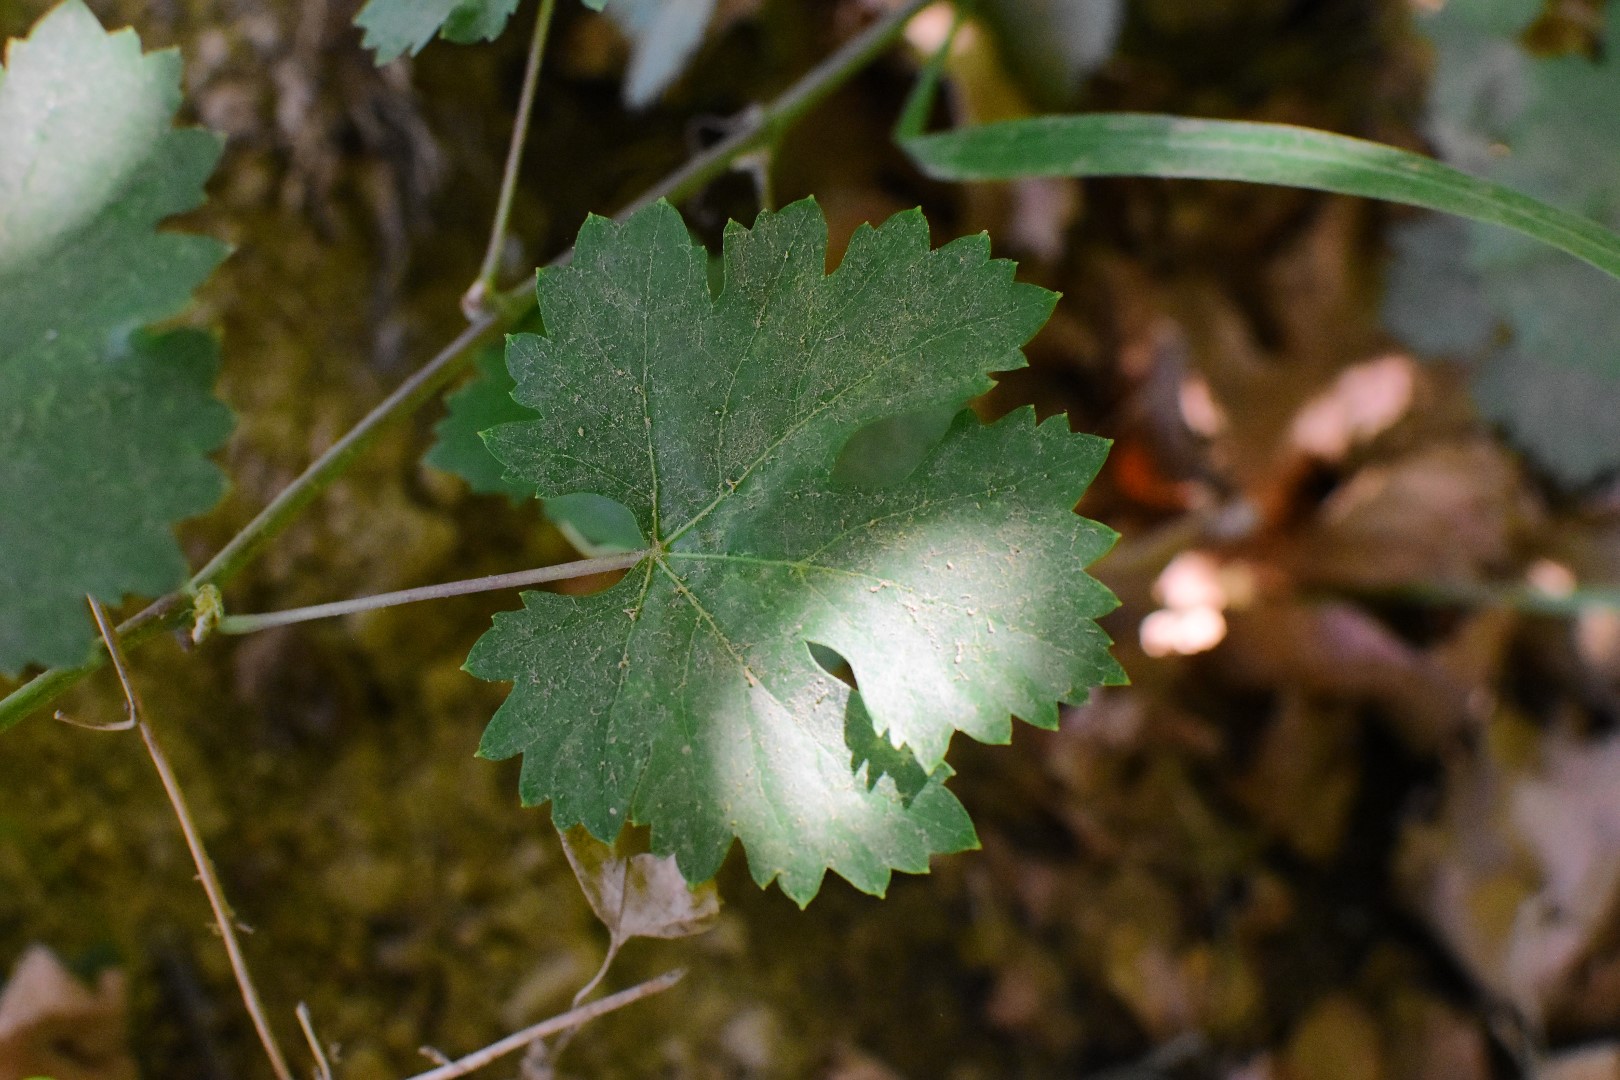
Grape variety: Deas Al-Annz